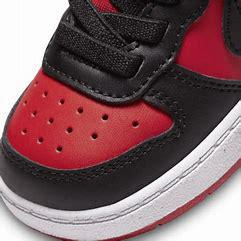
Brand: Nike
Model: Court Borough Recraft